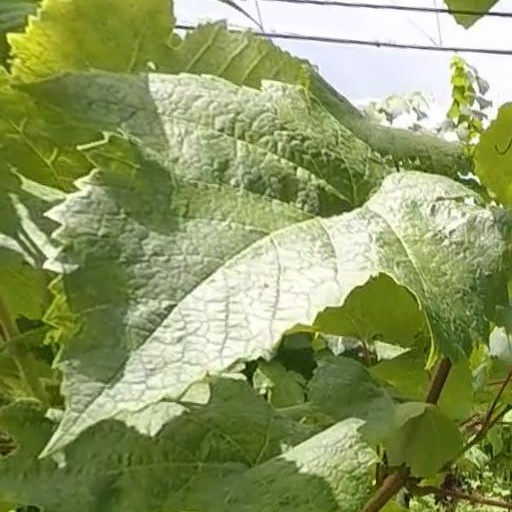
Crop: grape